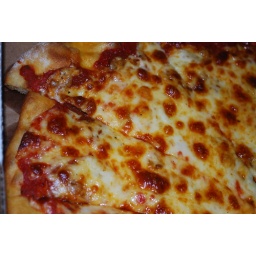
The best pizza in Pittsburgh, bar none.